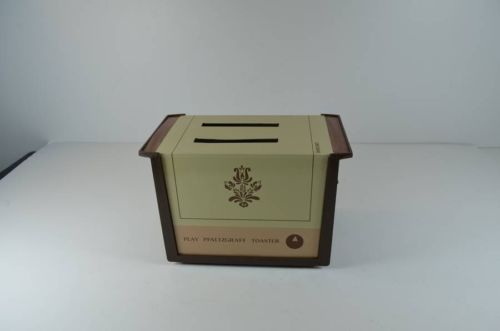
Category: toaster